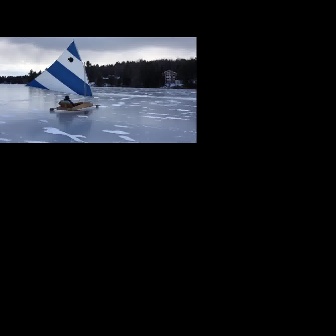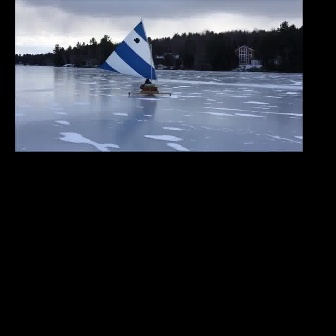
  Please identify the target specified by the bounding box [23,38,100,115] in the first image and locate it in the second image. Return the coordinates in [x_min,y_min,x_max,y_max] format.
Answer: [95,19,172,96]